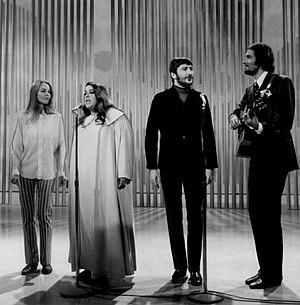
The Mamas and the Papas est un groupe de rock américain, originaire de Los Angeles, en Californie.
Dream a Little Dream of Me est une chanson d'amour standard de jazz américain, composée par Fabian Andre et Wilbur Schwandt, et écrite par Gus Kahn. Elle est enregistrée pour la première fois le 16 février 1931 par Ozzie Nelson et son orchestre chez Brunswick Records, puis reprise par de nombreux artistes dont en particulier Ella Fitzgerald & Louis Armstrong, Cass Elliot du groupe The Mamas and the Papas en 1968, ou Enzo Enzo en 1990 sous le titre Les Yeux ouverts...
Michelle Phillips, née Holly Michelle Gilliam est une chanteuse-compositrice, membre du groupe The Mamas and the Papas et une actrice américaine née à Long Beach, en Californie le 4 juin 1944.
Chynna Phillips est une chanteuse-compositrice et une actrice américaine née à Los Angeles en Californie le 12 février 1968.